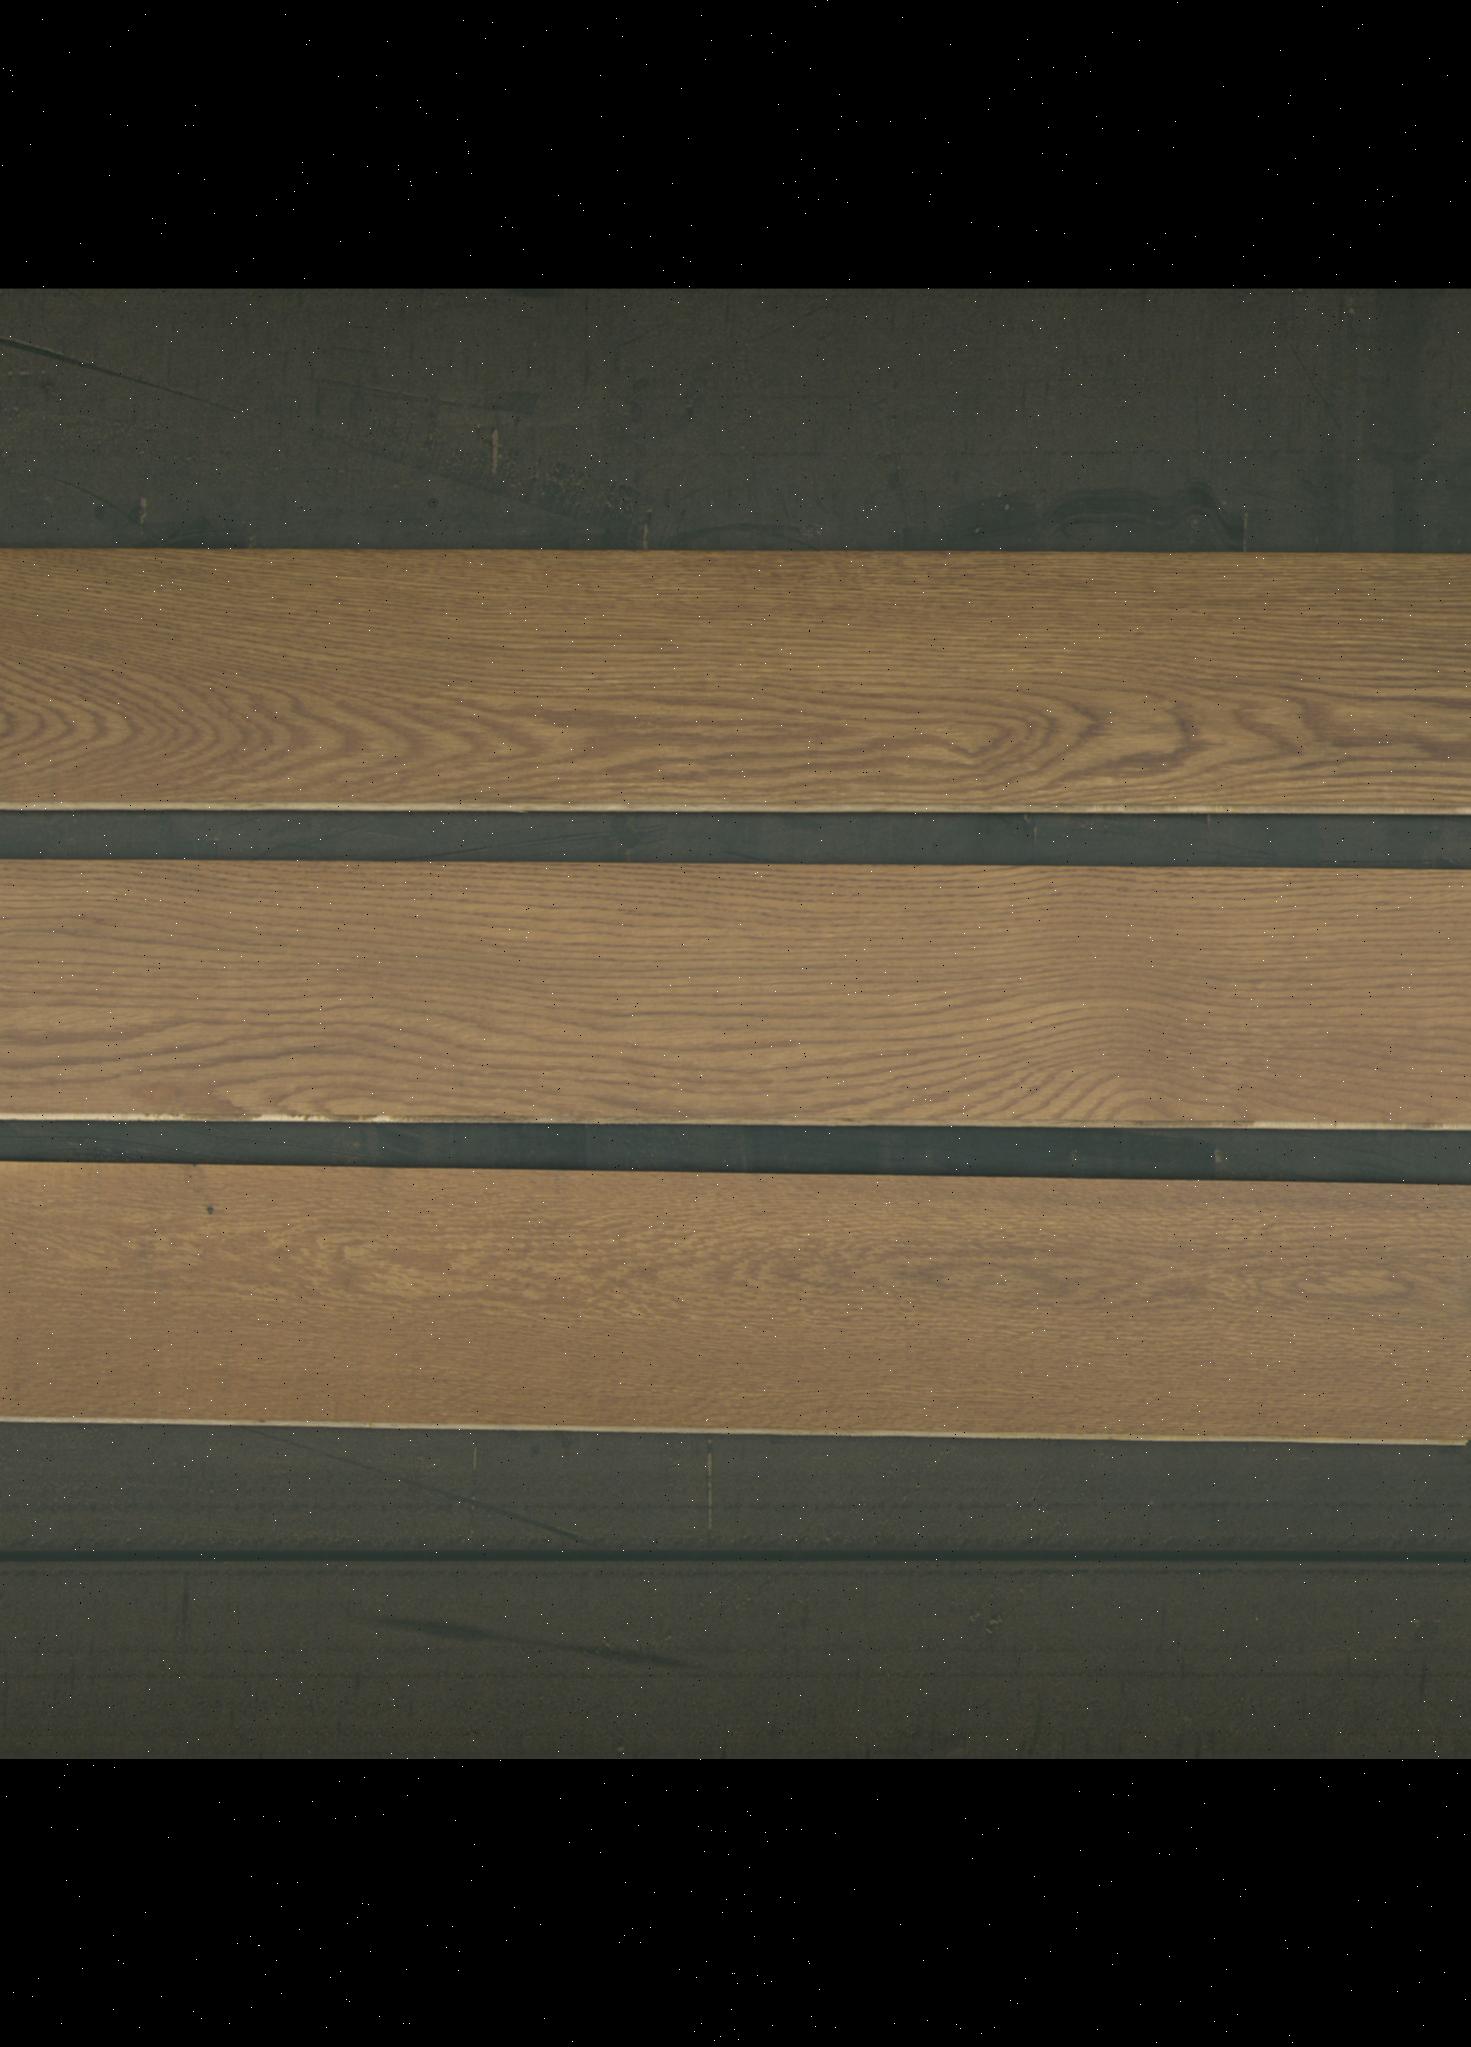
Label: mixers